Jazz Boat

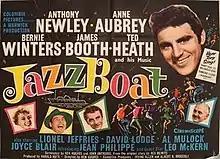
British quad poster

Jazz Boat is a 1960 British black-and-white musical comedy film directed by Ken Hughes and starring Anthony Newley, Anne Aubrey, Lionel Jeffries and big band leader Ted Heath and his orchestra. It was written by John Antrobus and Hughes based on the 1960 novel "Jazz Boat" by Rex Rienits. The cinematographer was Nicolas Roeg.